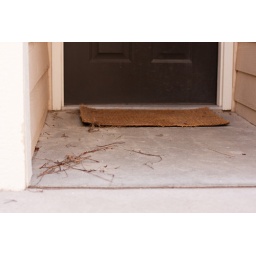
birds are building a nest around the top of our door somewhere. i wish i could see the eggs.